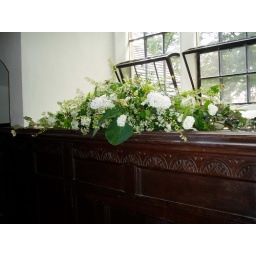
Garden flowers in a Church window